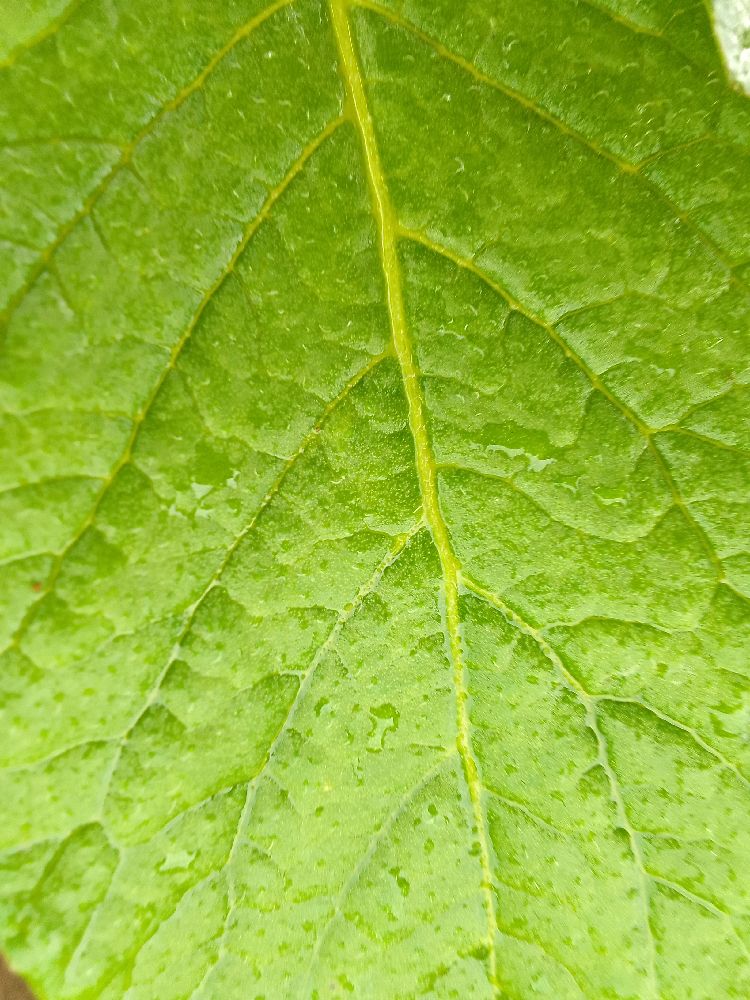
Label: Healthy